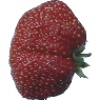
Label: strawberry_wedge